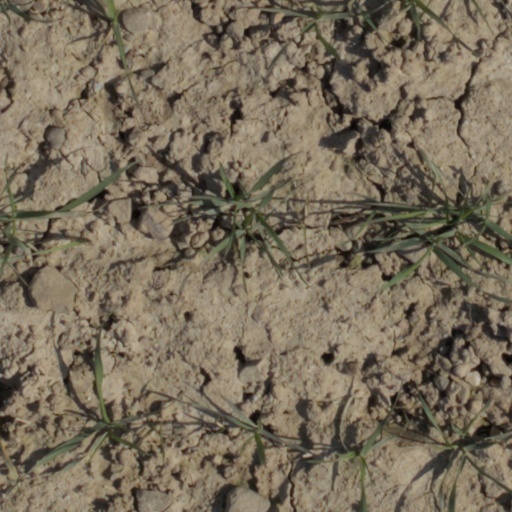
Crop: wheat